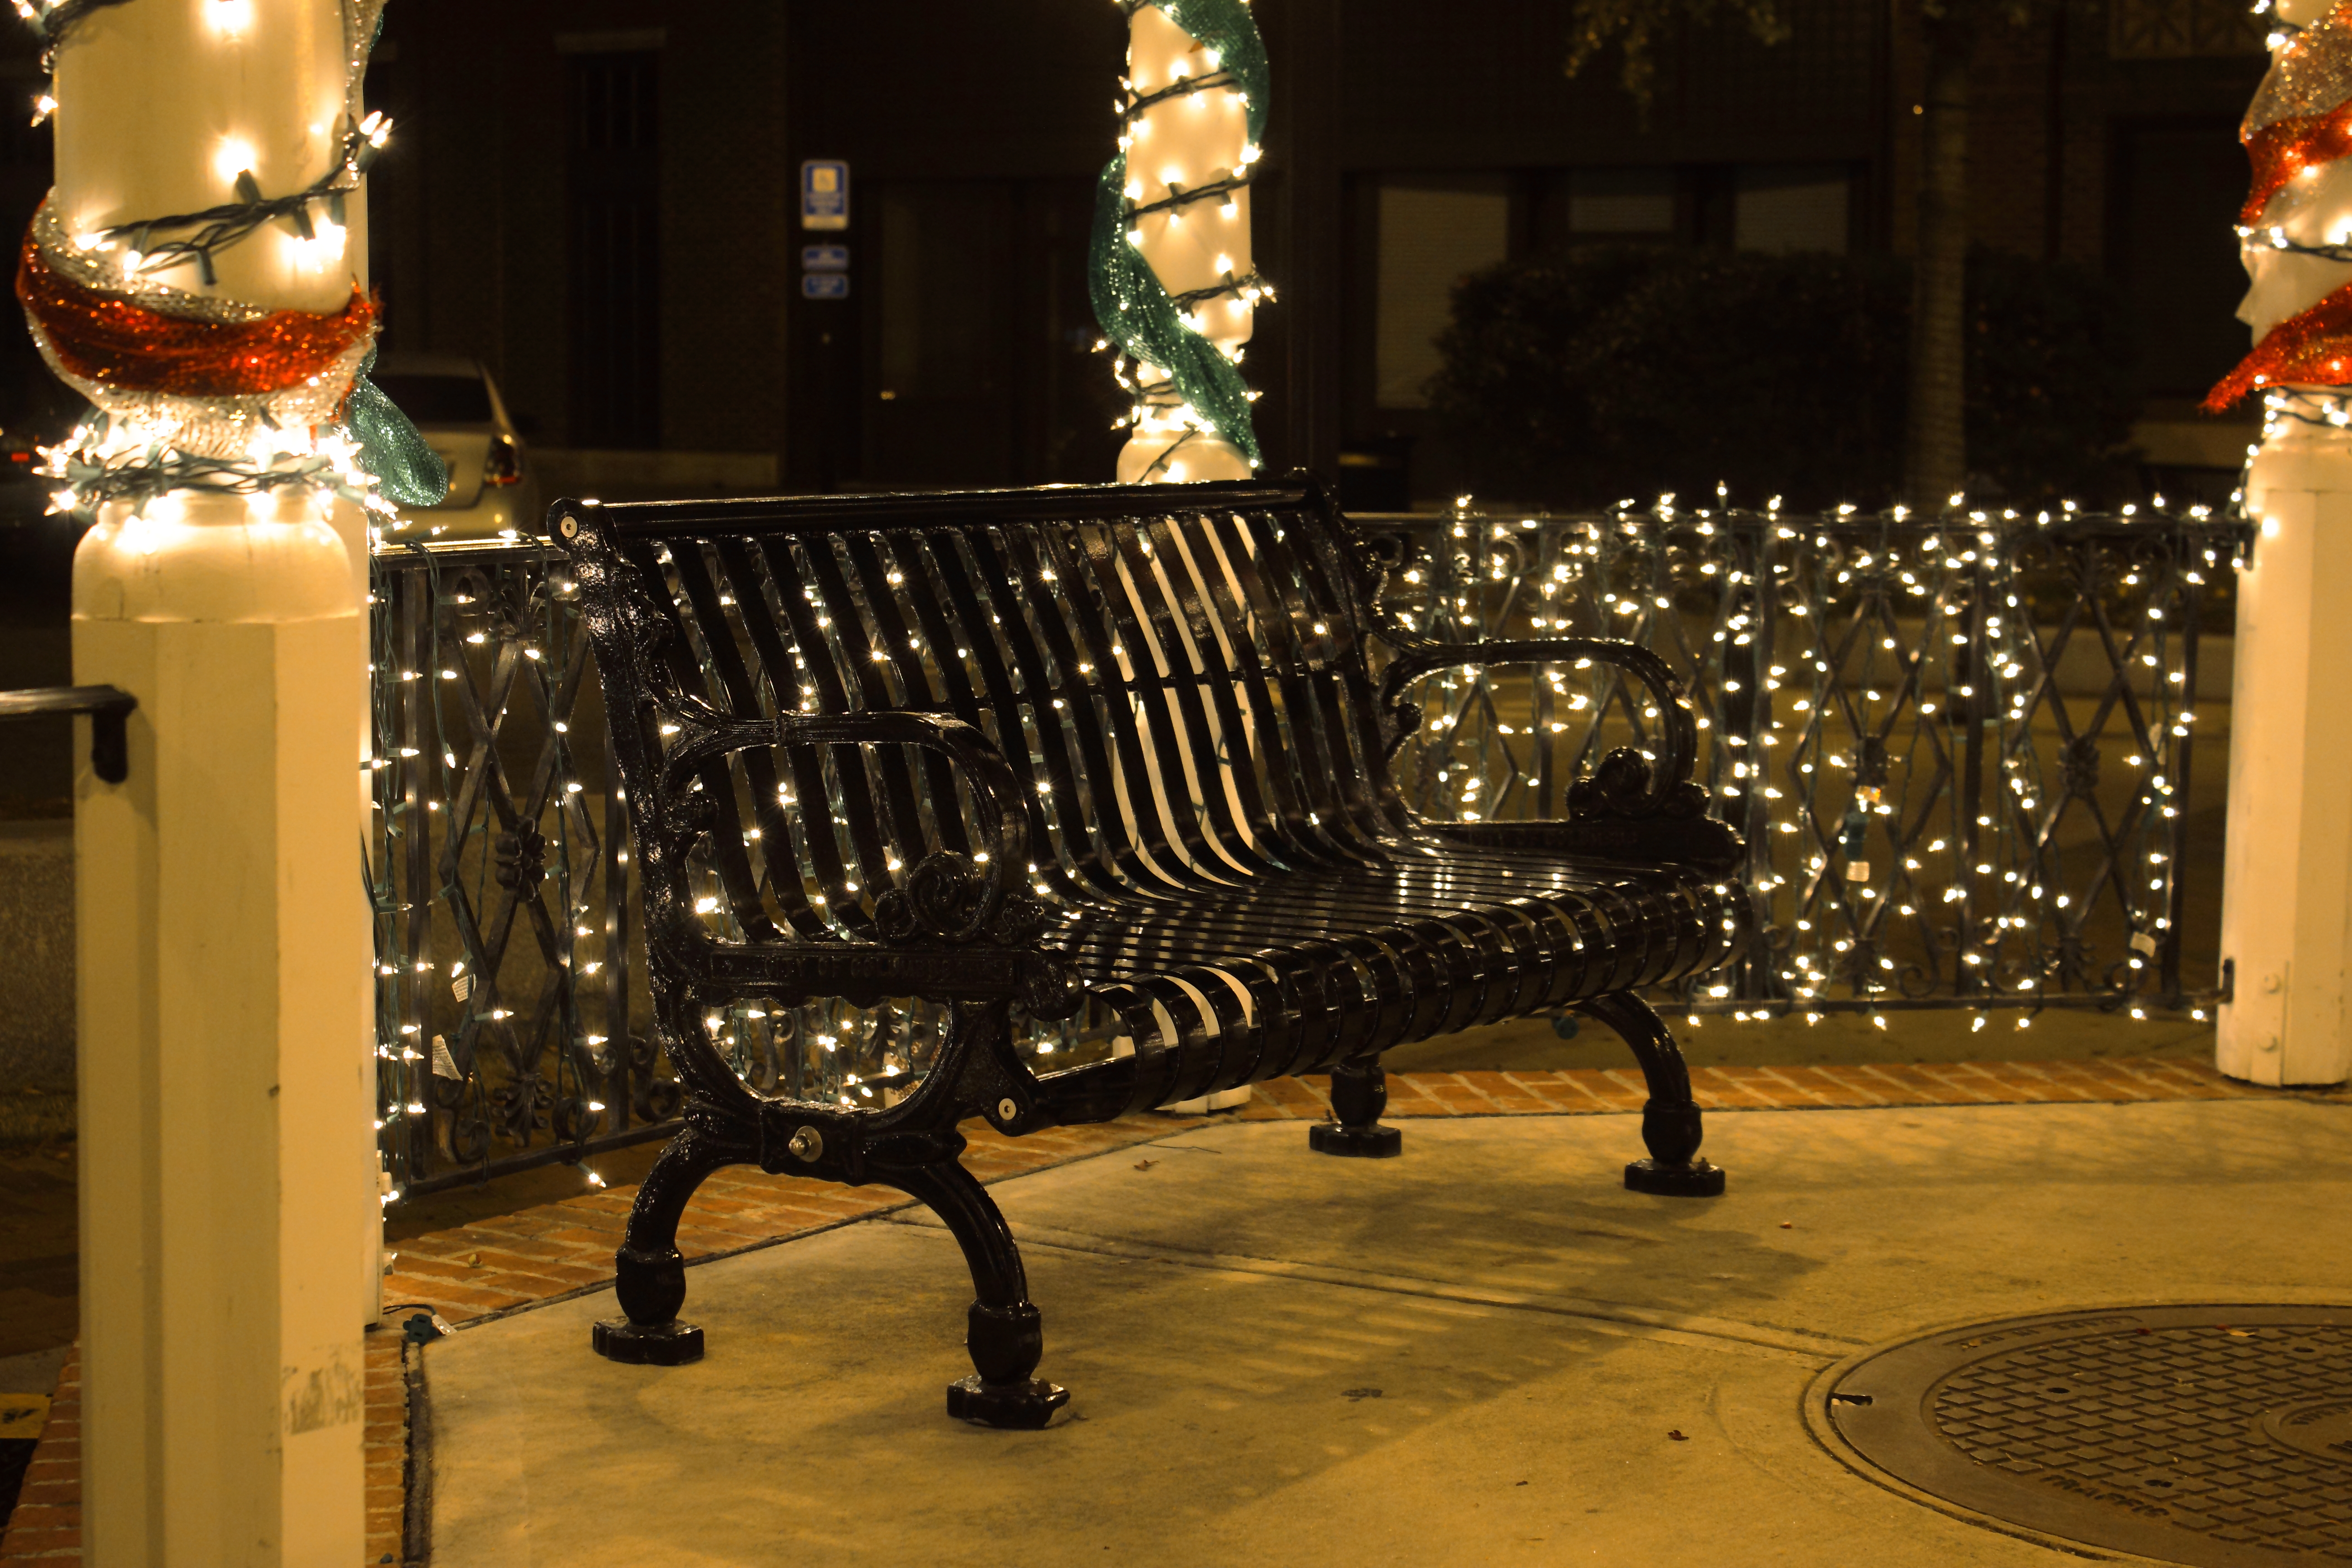
christmas, bench, lights, decor, lighting, light, chair, night, furniture, tree, restaurant, light fixture, table, plant, floor, christmas lights, interior design, city, street light, christmas decoration